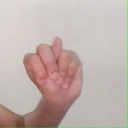
अक्षर: न